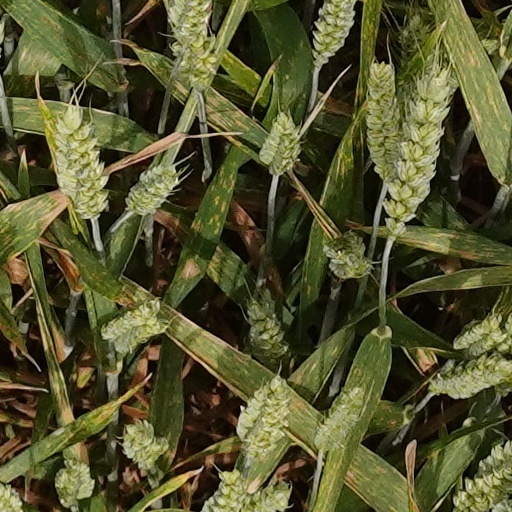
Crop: wheat